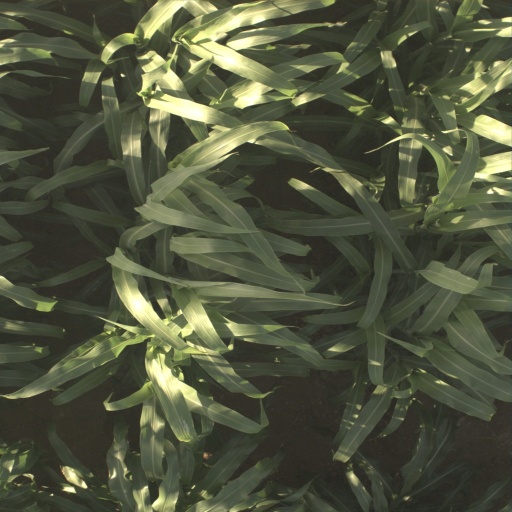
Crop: sorghum